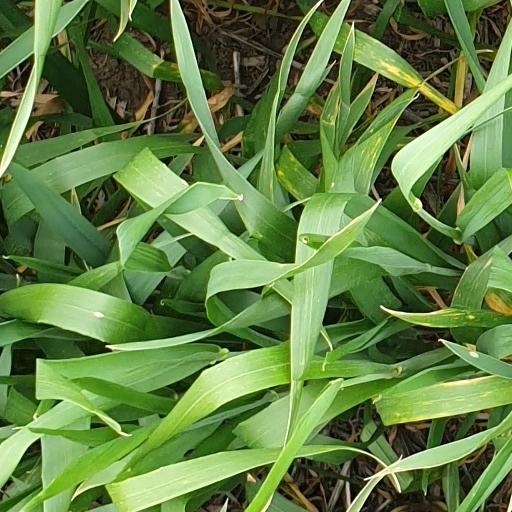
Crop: wheat